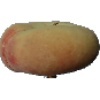
Label: peach_flat